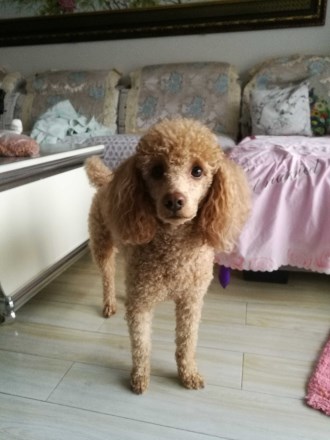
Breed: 2925-n000114-toy_poodle